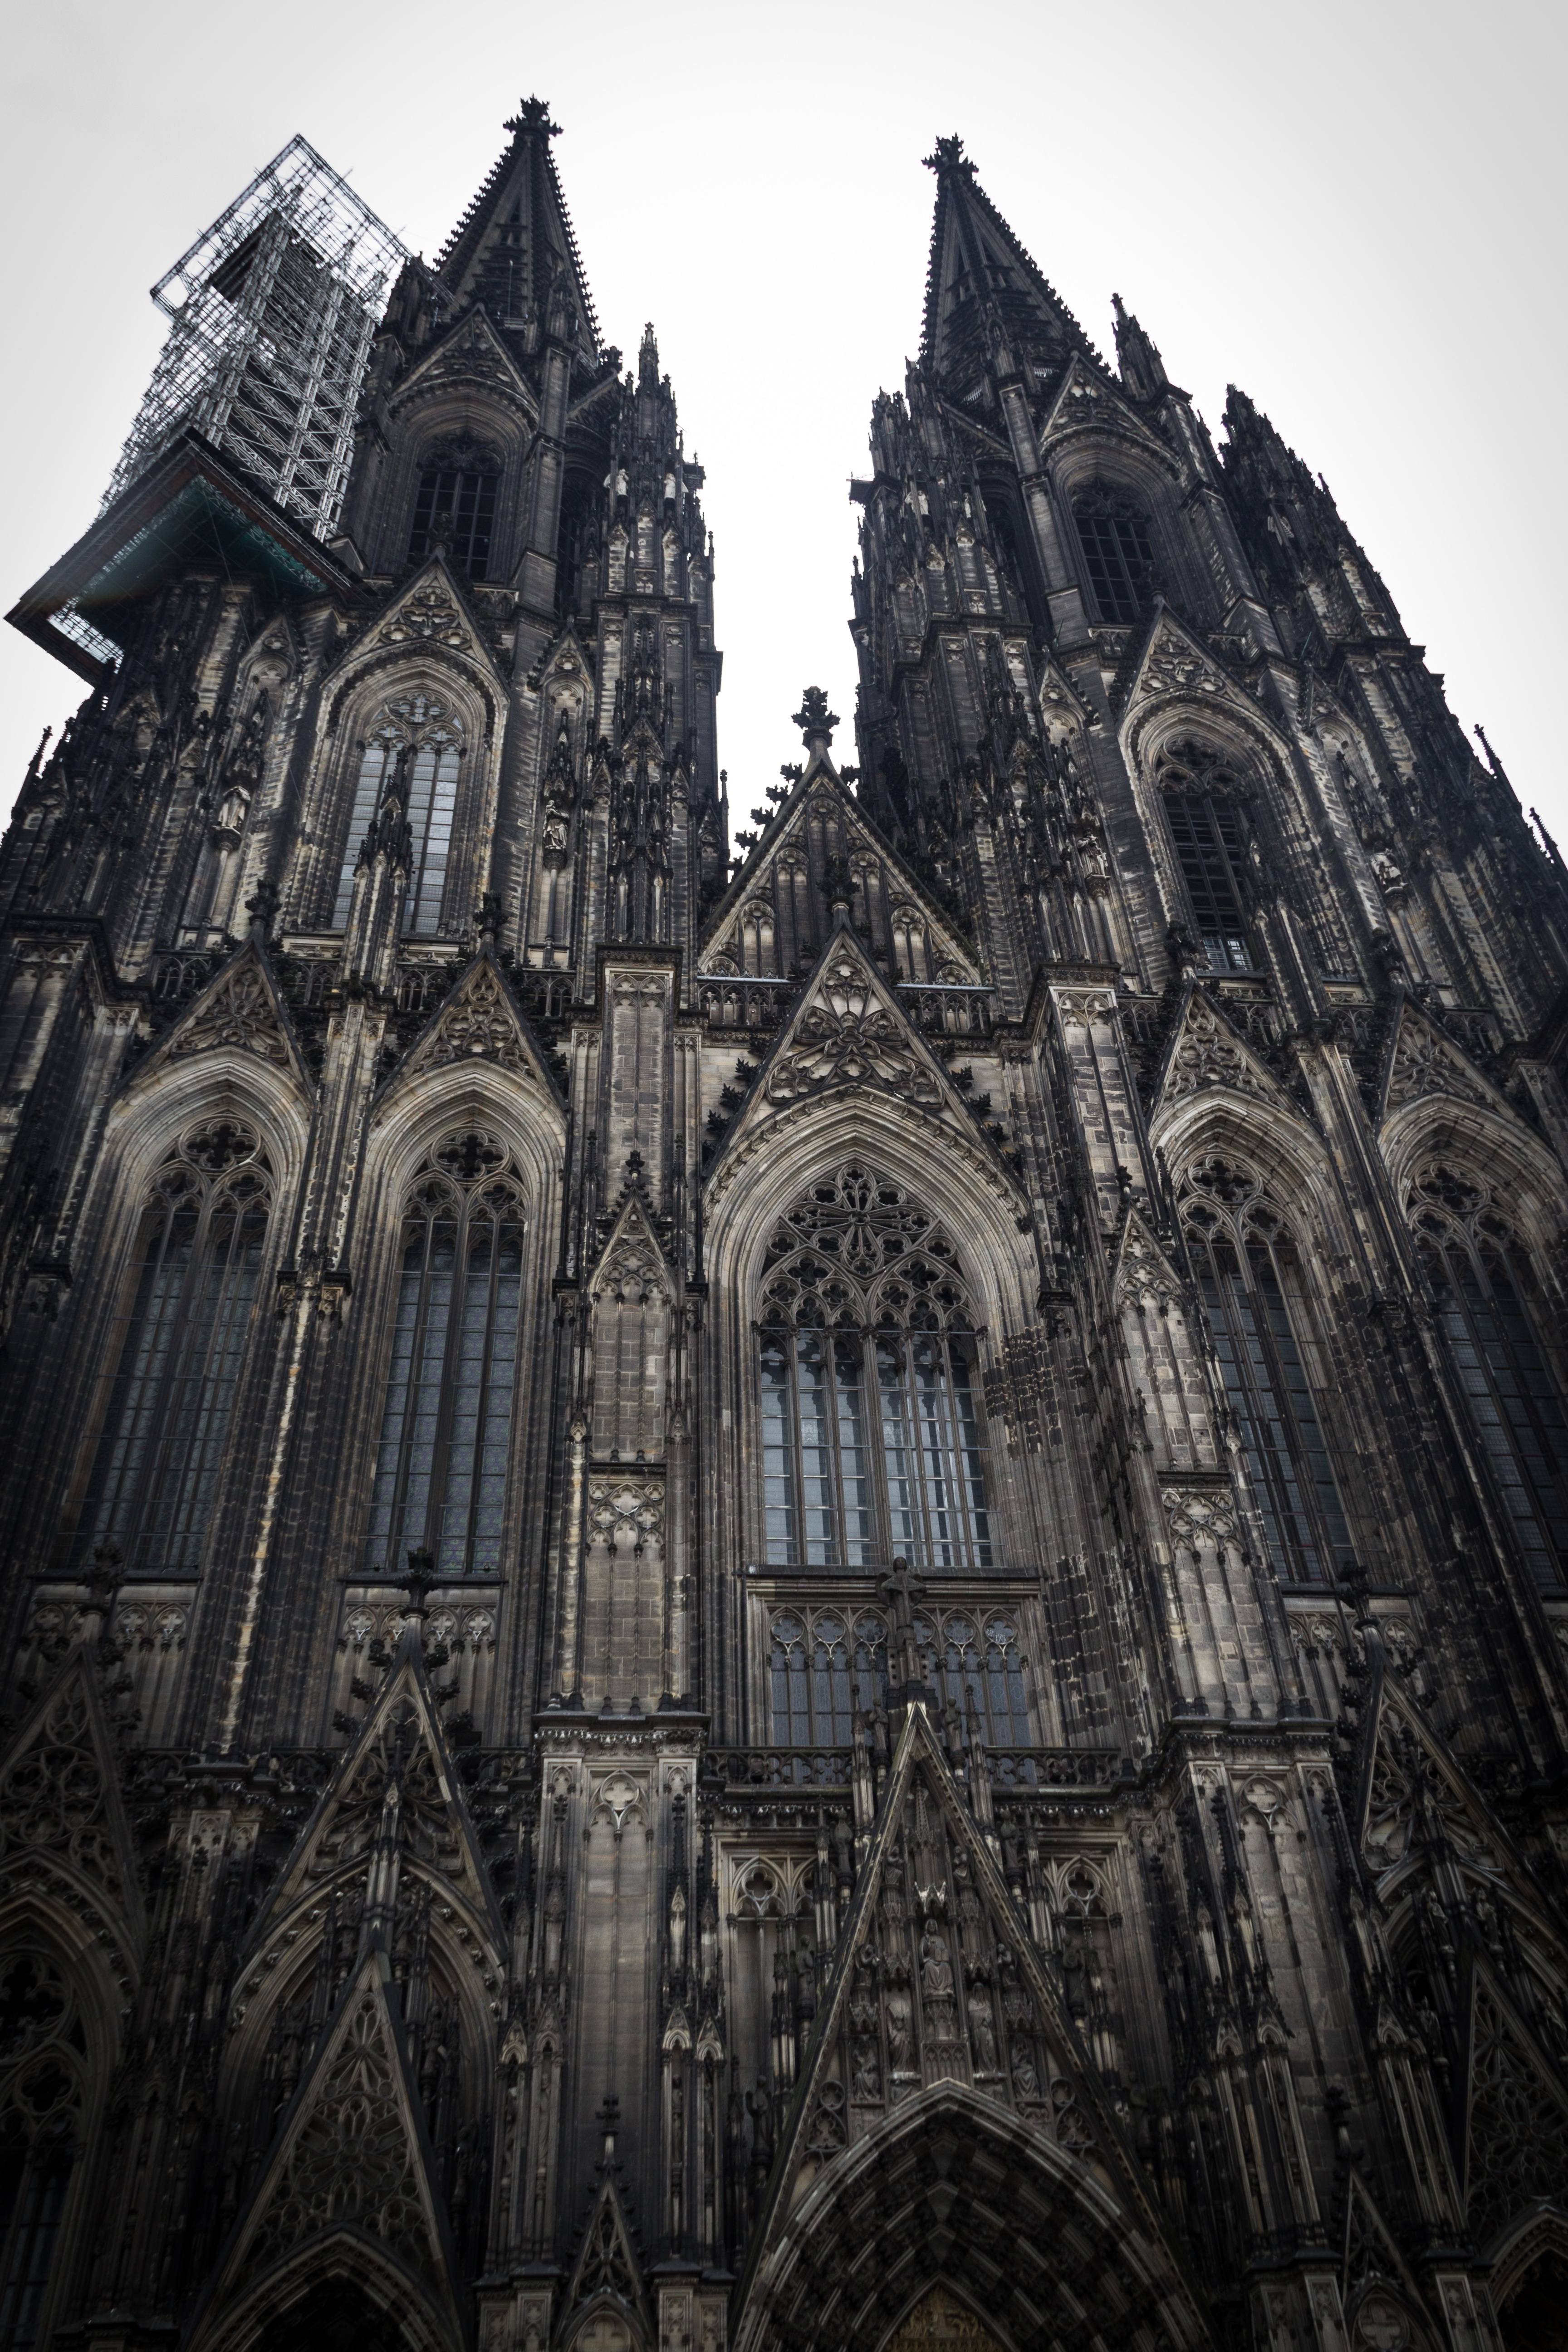
black and white, architecture, building, europe, religion, landmark, facade, church, cathedral, monochrome, christian, gothic, place of worship, catholic, spire, monastery, symmetry, germany, cologne, history, christianity, european, abbey, german, gothic architecture, roman catholic, monochrome photography, religious beliefs